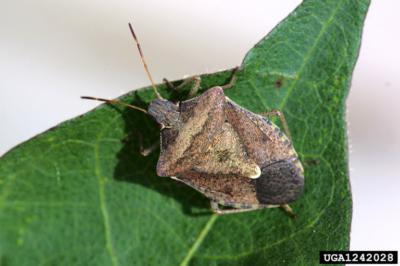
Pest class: stink_bug